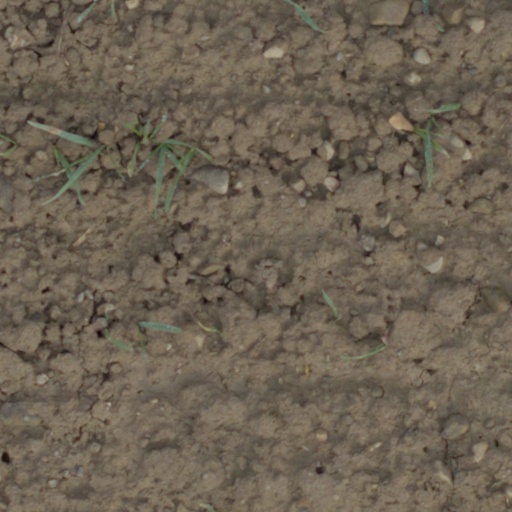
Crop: wheat